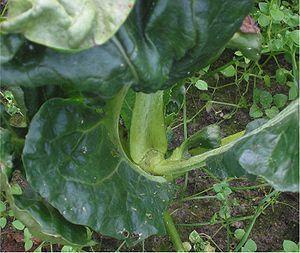
Contarinia nasturtii est une espèce d'insectes diptères de la famille des Cecidomyiidae, d'origine européenne.